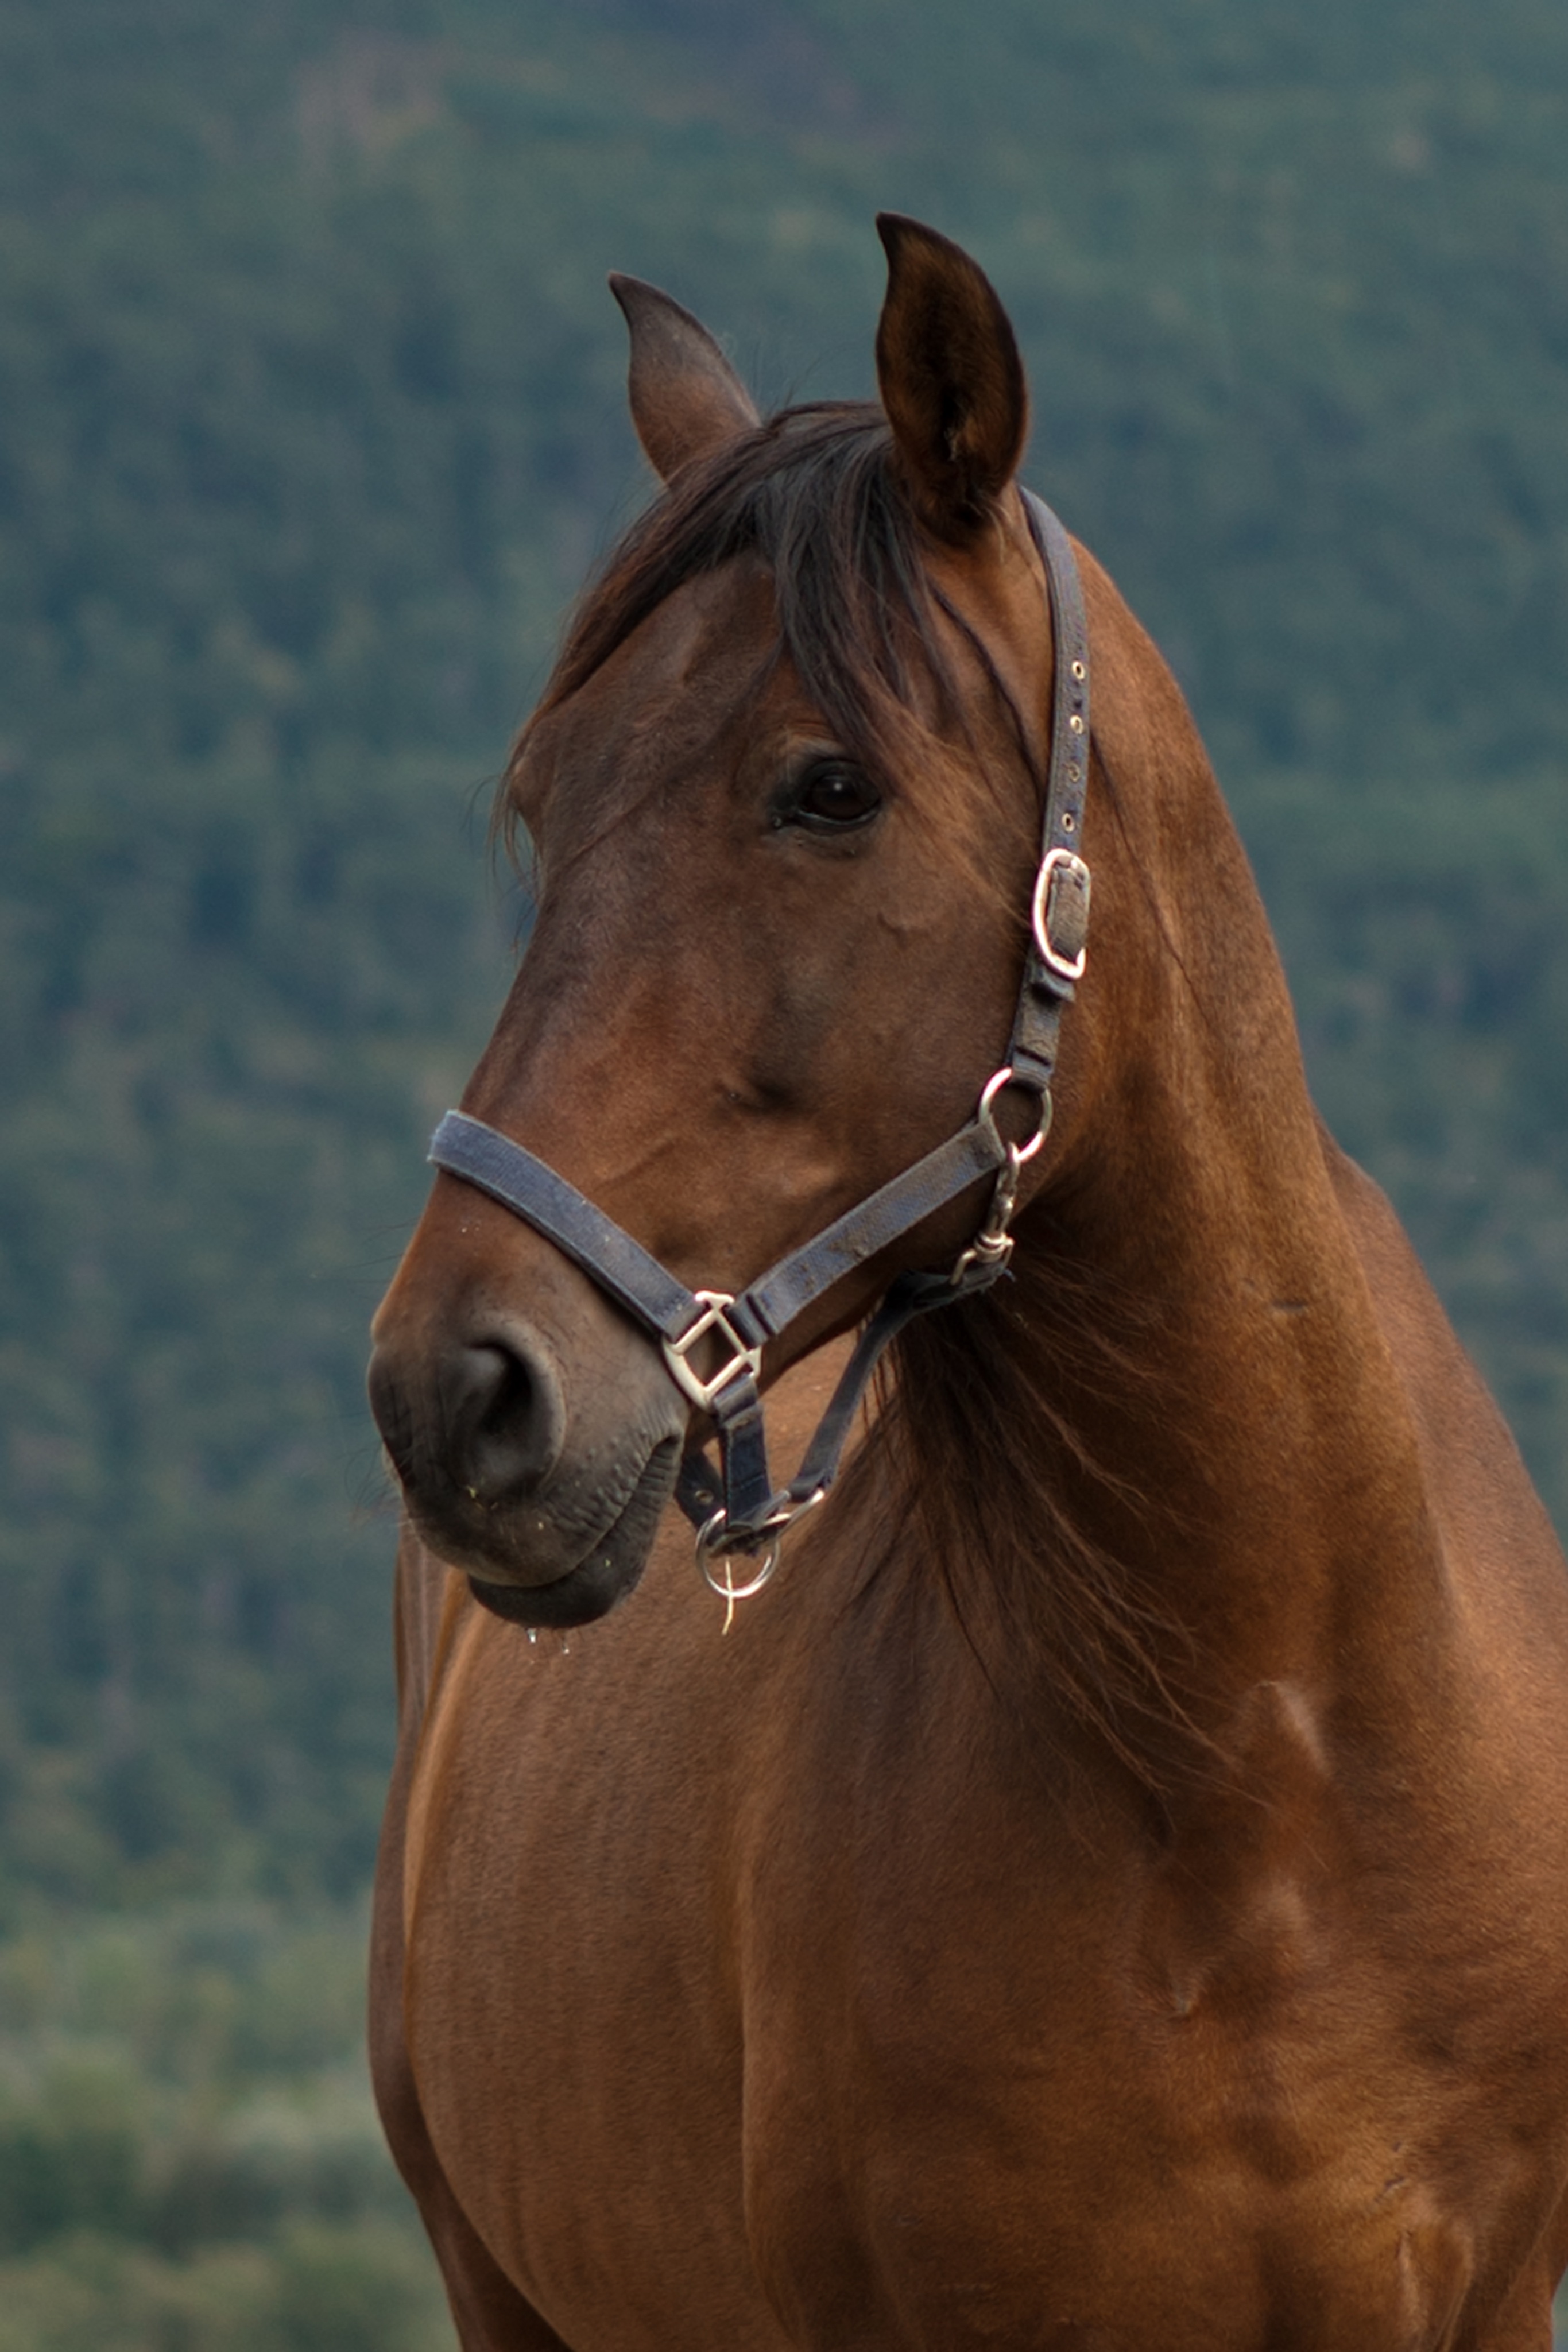
portrait, horse, rein, mammal, stallion, mane, fauna, bridle, equine, head, vertebrate, mare, horse like mammal, mustang horse, horse tack, bay mare, leather and brass